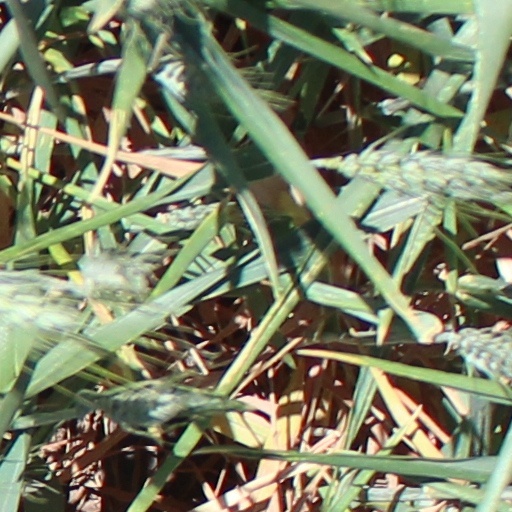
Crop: wheat